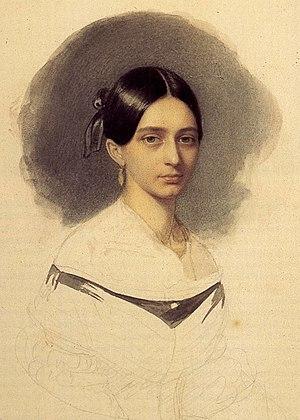
Robert Schumann, né le 8 juin 1810 à Zwickau et mort le 29 juillet 1856 à Endenich, est un pianiste et compositeur allemand. Sa musique s'inscrit dans le mouvement romantique qui domine au début du XIXᵉ siècle une Europe en pleine mutation. Compositeur littéraire par excellence, Schumann et sa musique illustrent une composante du romantique passionné. Il est le mari de Clara Schumann, pianiste et également compositrice.